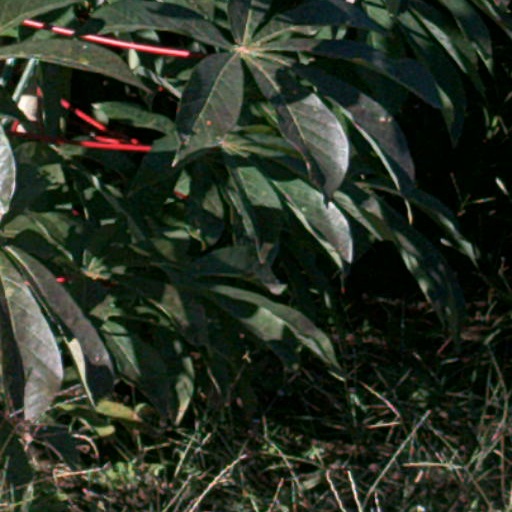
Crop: cassava